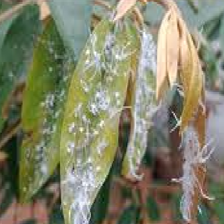
Label: mealybug_infestation